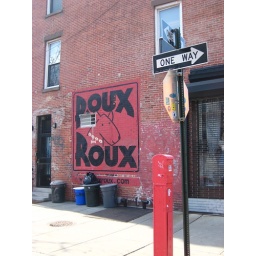
Some clever, cute art on a wall in Cobble Hill, Brooklyn.